Gun violence in the United States

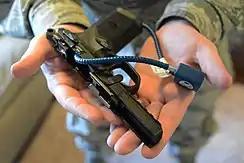

All 50 U.S. states allow for the right to carry firearms. A majority of states either require a shall-issue permit or allow carrying without a permit and a minority require a may-issue permit. Right-to-carry laws expanded in the 1990s as homicide rates from gun violence in the U.S. increased, largely in response to incidents such as the Luby's shooting of 1991 in Texas which directly resulted in the passage of a "carrying concealed weapon", or "CCW", law in Texas in 1995. As Rorie Sherman, staff reporter for the "National Law Journal" wrote in an article published on April 18, 1994, "It is a time of unparalleled desperation about crime. But the mood is decidedly 'I'll do it myself' and 'Don't get in my way.